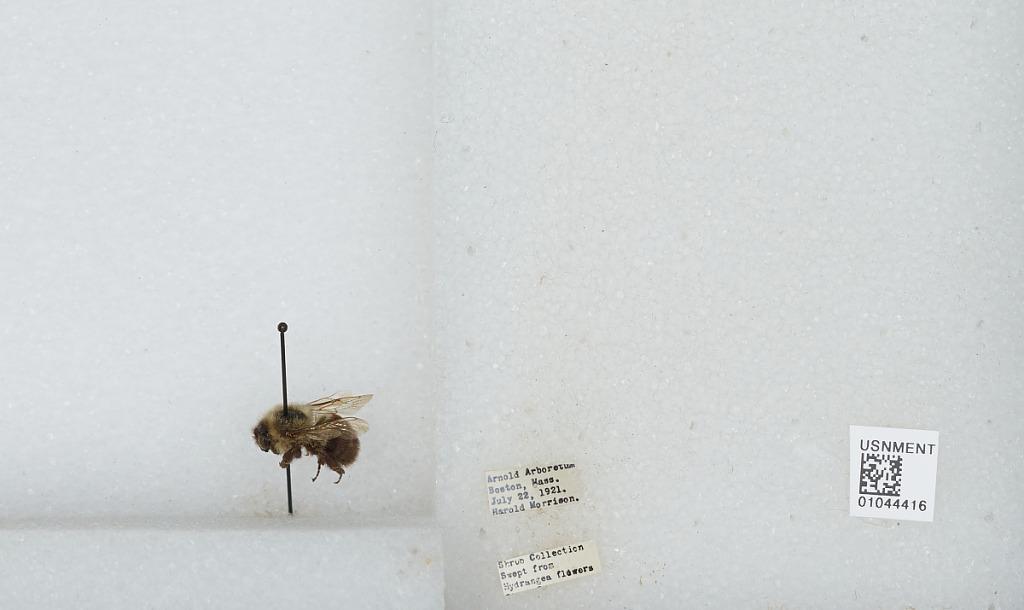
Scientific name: Bombus sp.
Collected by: H. Morrison
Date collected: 1921-7-22
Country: United States
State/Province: Massachusetts
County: Suffolk
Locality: Arnold Arboretum, Boston
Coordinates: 42.2978, -71.1228